Hicky's Bengal Gazette

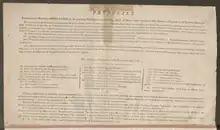
Prospectus of "Hicky's Bengal Gazette", printed sometime before the first issue.

"Hicky's Bengal Gazette" was known for its sarcastic and provocative writing style. Unlike many newspapers of its time, the newspaper discussed taboo topics like female masturbation, and proto-class consciousness, arguing for the rights of the poor and against taxation without representation. It was strongly anti-war and anti-colonial and routinely ridiculed East India Company leadership for their expansionist and imperialist objectives.